Georgia–United States relations

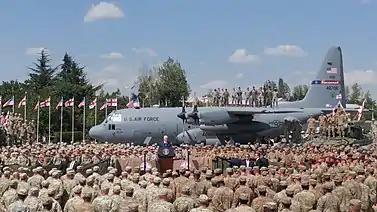
U.S. Vice President Mike Pence addressing American troops in Georgia following joint military drills. The exercises were of particular symbolic importance as troops from the country of Georgia trained with their counterparts from the U.S. State of Georgia.

Georgia currently maintains 1600 soldiers in the U.S.-led mission in Afghanistan, making it the largest per-capita contributor in the mission and the largest non-NATO contributor to the war effort, after overtaking Australia in 2012. The country has lost 30 soldiers in Afghanistan and more than 170 were wounded since 2010. The most recent deaths occurred on May 13, 2013, when 3 Georgian soldiers: Cpl Alexander Kvitsinadze, Lower Sergeant Zviad Davitadze and Cpl Vladimer Shanava were killed after a terrorist incursion and an accompanying suicide attack on the 42nd Battalion military base.